Foreign relations of Tibet

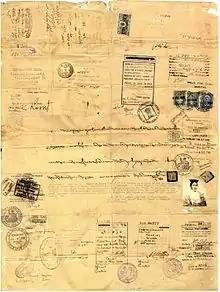
The passport of Tsepon Shakabpa, Chief of the Finance Department of the Government of Tibet and head of the trade delegation

In October, 1945 the Tibetan cabinet and senior clerics prepared a diplomatic mission to India and China. Gifts were prepared and letters congratulating the successful belligerents were carefully drafted. The mission arrived in New Delhi in March, 1946 where gifts and letters were presented to the British viceroy and to the American diplomatic mission. After a delay, perhaps occasioned by British diplomatic reluctance, they proceeded to Nanking where a carefully crafted letter to Chiang Kai-shek was presented which asserted an expansive claim of independence. The Chinese were unresponsive and the delegation left Nanking in March, 1947 without formally acknowledging Chinese sovereignty as the Chinese requested. They were invited to an international conference of Asian countries in India in fall, 1946 and were seated, displayed their national flag and participated in the conference; this conference, however, was not a formal diplomatic event.